Cultural references to Hamlet

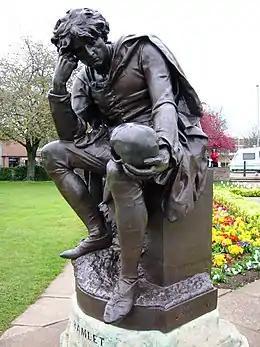
Prince Hamlet holding the skull of Yorick. 19th century statue by Ronald Gower in Stratford-upon-Avon

Numerous cultural references to "Hamlet" (in film, literature, arts, etc.) reflect the continued influence of this play. "Hamlet" is one of the most popular of Shakespeare's plays, topping the list at the Royal Shakespeare Company since 1879, as of 2004.